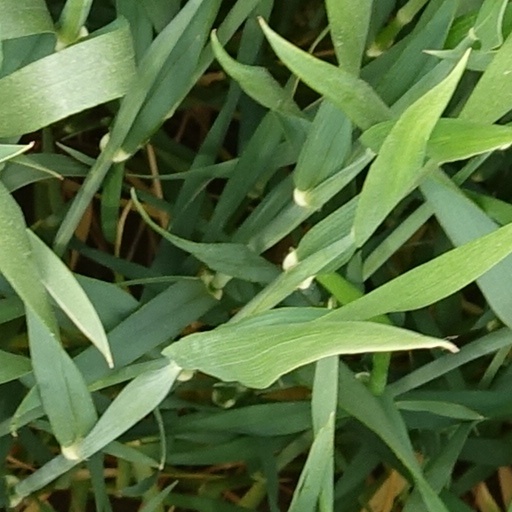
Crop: wheat